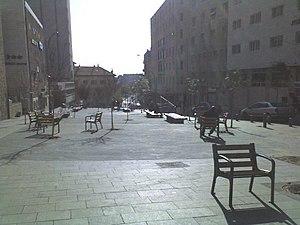
La rue Hillel est une des rues centrales de Jérusalem.